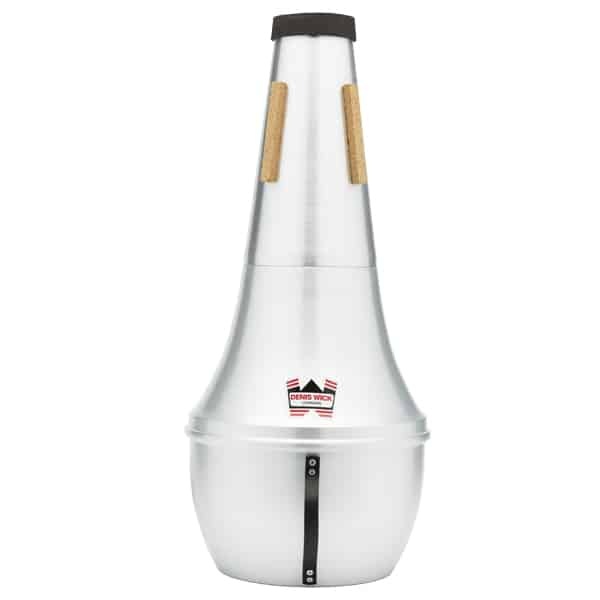
Tuba Aluminum Straight Mute
This Denis Wick tuba mute is a favourite amongst professional tuba–players for its wide dynamic range and excellent intonation. Why do tuba-players need a mute? It is essential for performances of works such as the Mussorgsky/Ravel Pictures at an Exhibition , Stravinsky’s Rite of Spring, Strauss’ Don Quixote , Benjamin Britten’s War Requiem a nd many other important works from the orchestral repertoire. It is also widely used nowadays to create interesting tuba sounds in every kind of musical genre. The DW5518 is designed for 4/4 size tubas, but will work in larger instruments if the extra corks (supplied free with each mute) are used, and is made from high-quality aluminium spun by hand. It will play a really good fortissimo, making it ideal for use in large orchestras and bands. The latest version comes with a neoprene bumper strip at the top of the mute, to prevent any noise when putting the mute in the instrument, and it also has ‘resting’ corks so that the mute does not roll around when laid on the floor. The base is indented, which gives extra stability to the sound, especially in the high register. The DW5518 is equipped with a leather handle, which makes it very easy to take in and out of the instrument with the minimum of fuss. This mute has a bright, hard-anodised finish and is an essential accessory for the serious tuba player.
Brand: Denis Wick
Category: Arts & Entertainment > Hobbies & Creative Arts > Musical Instrument & Orchestra Accessories > Brass Instrument Accessories > Brass Instrument Mutes > Straight Mutes